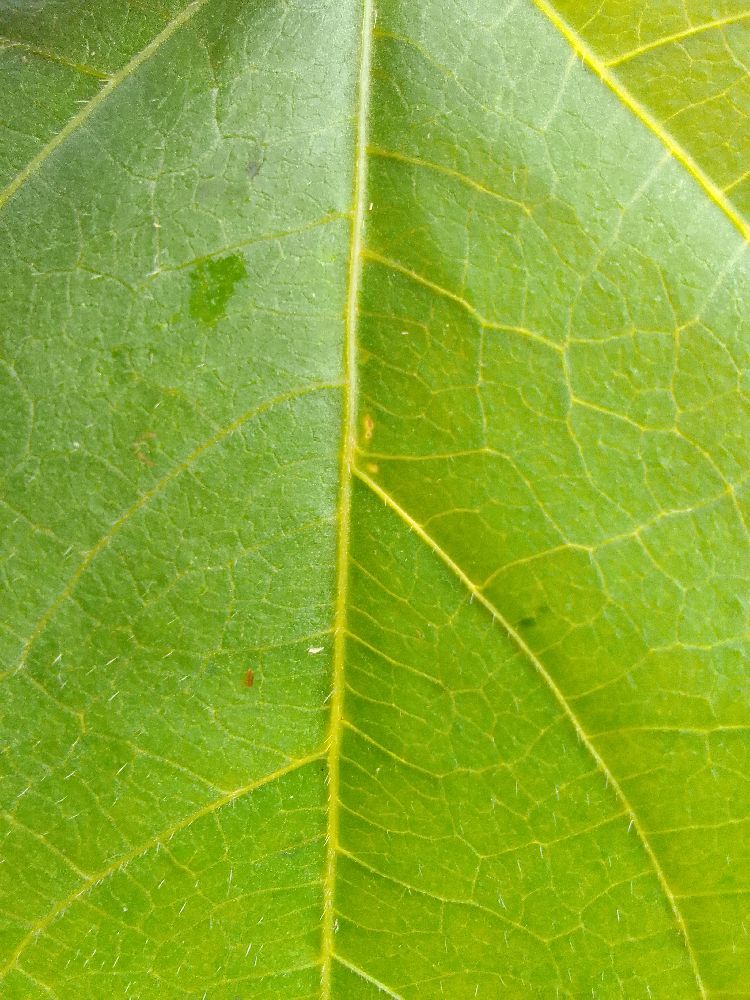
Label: healthy